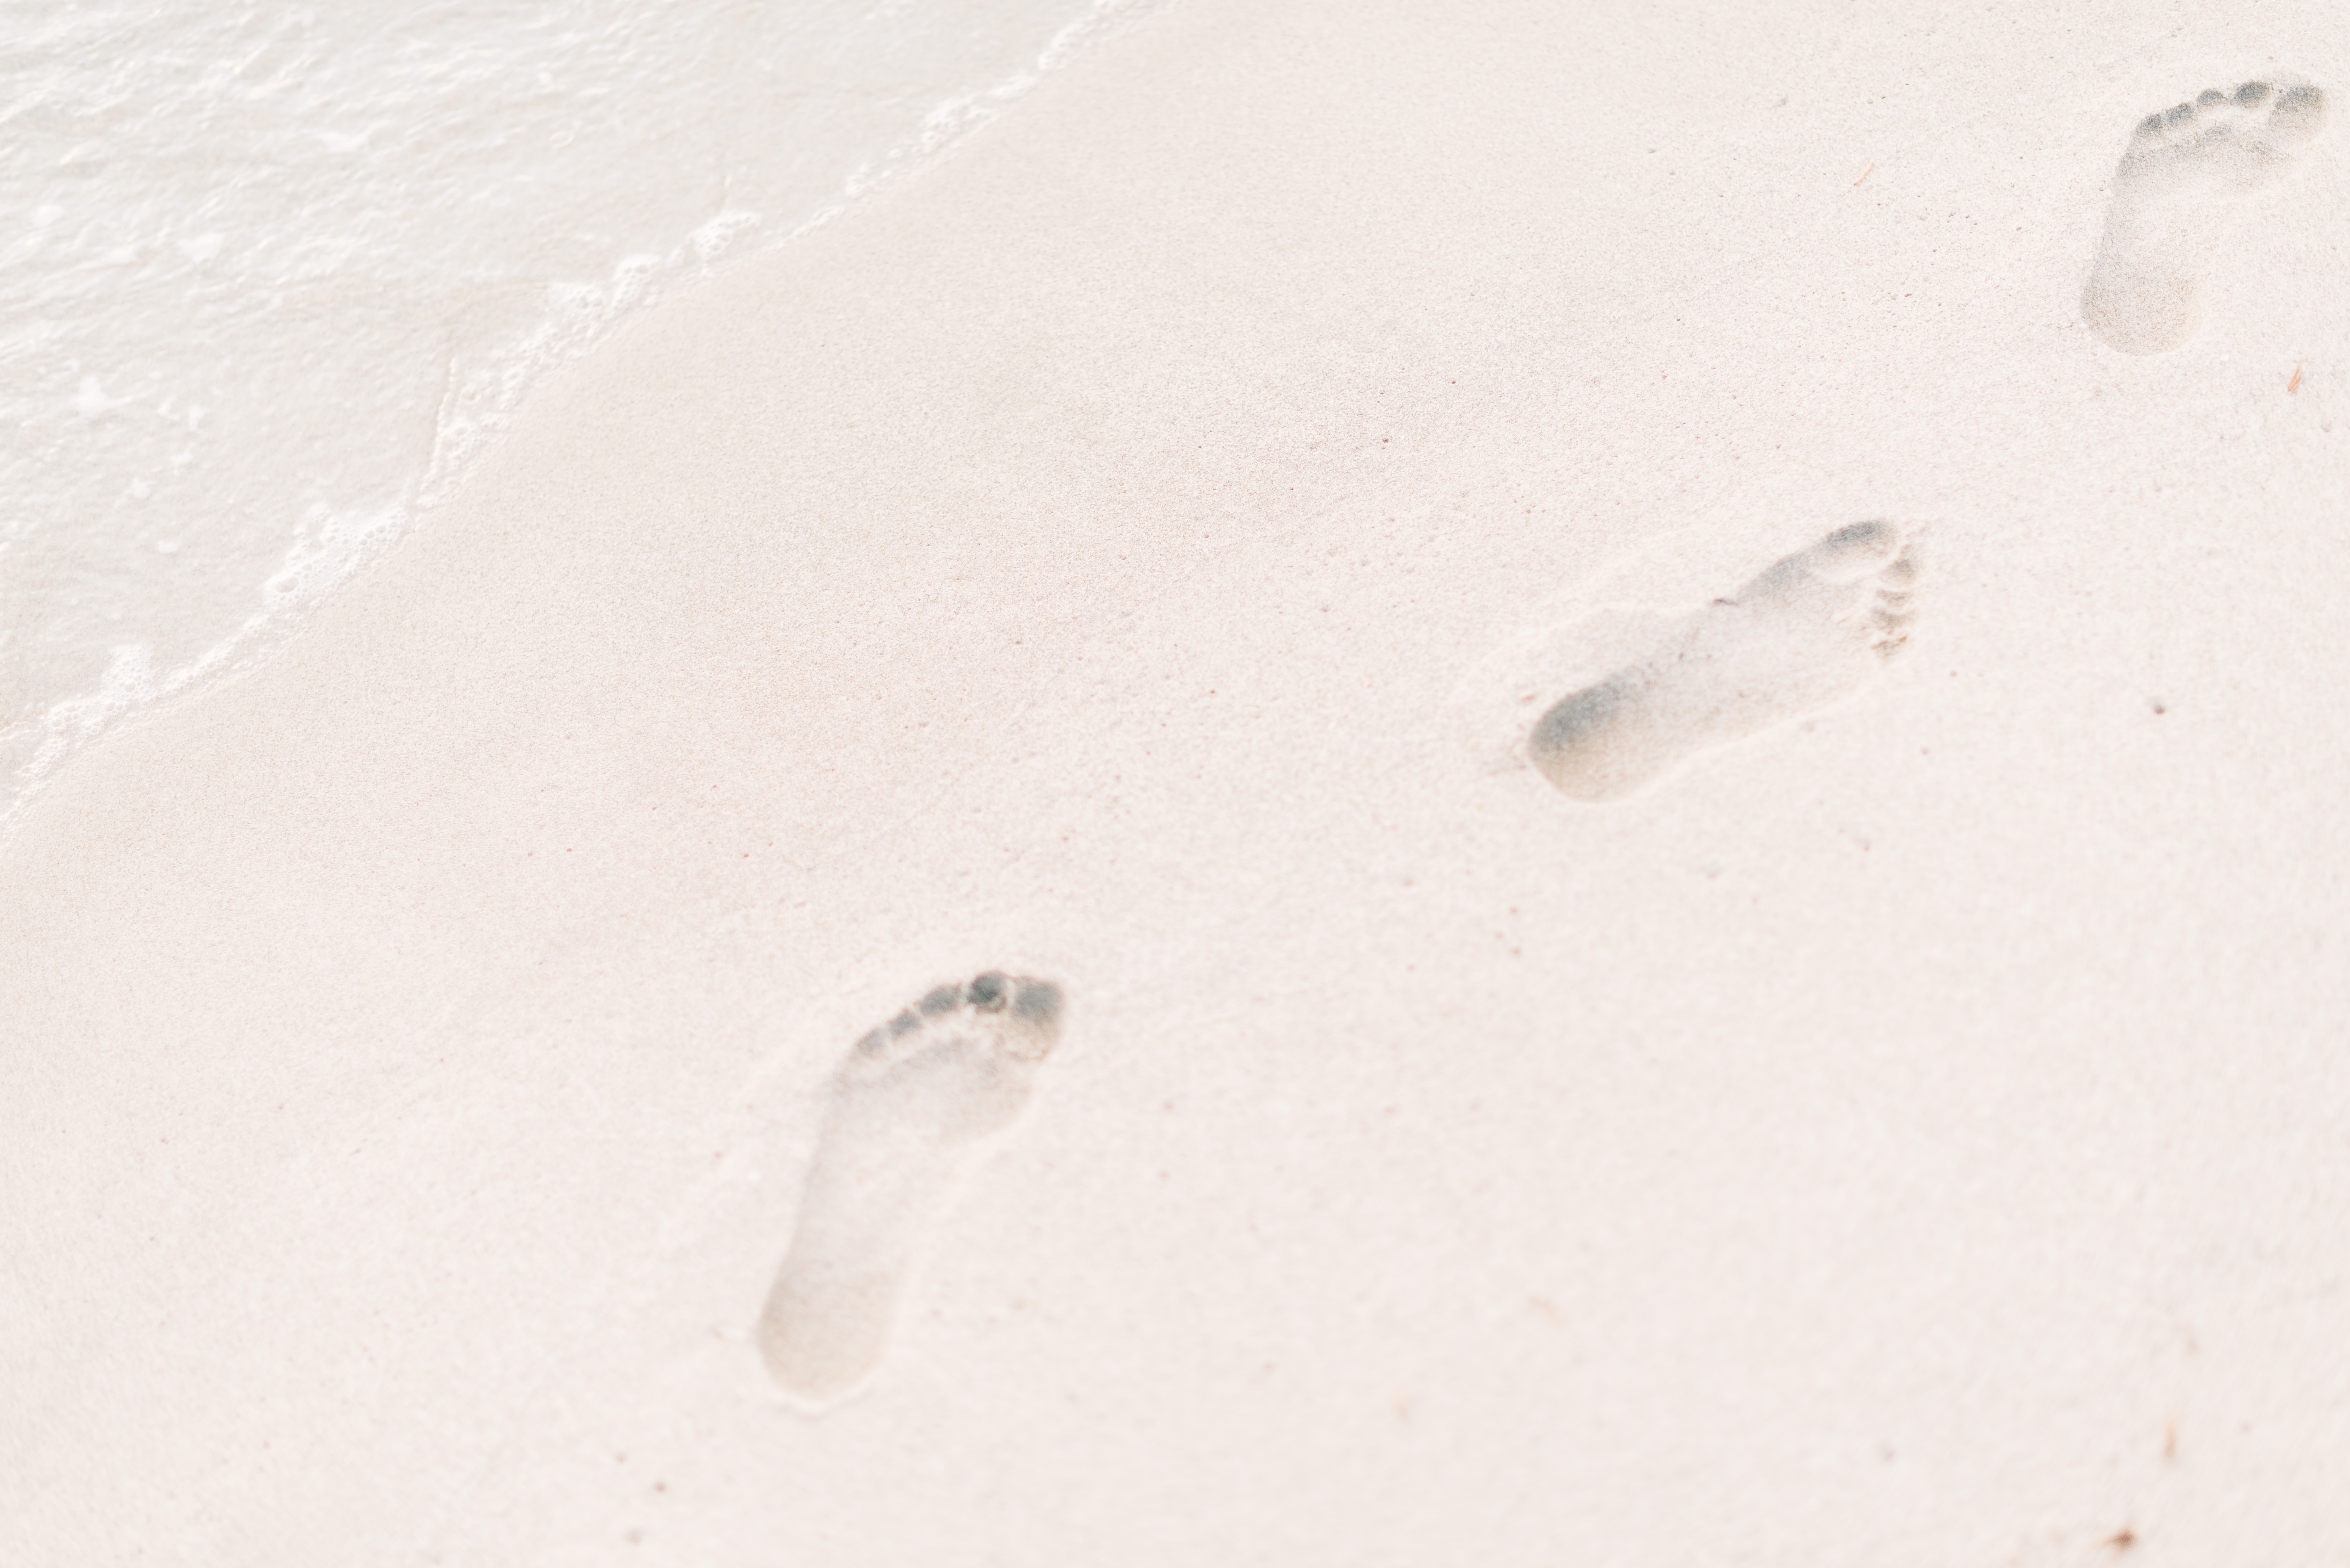
hand, sand, white, footprint, sea turtle